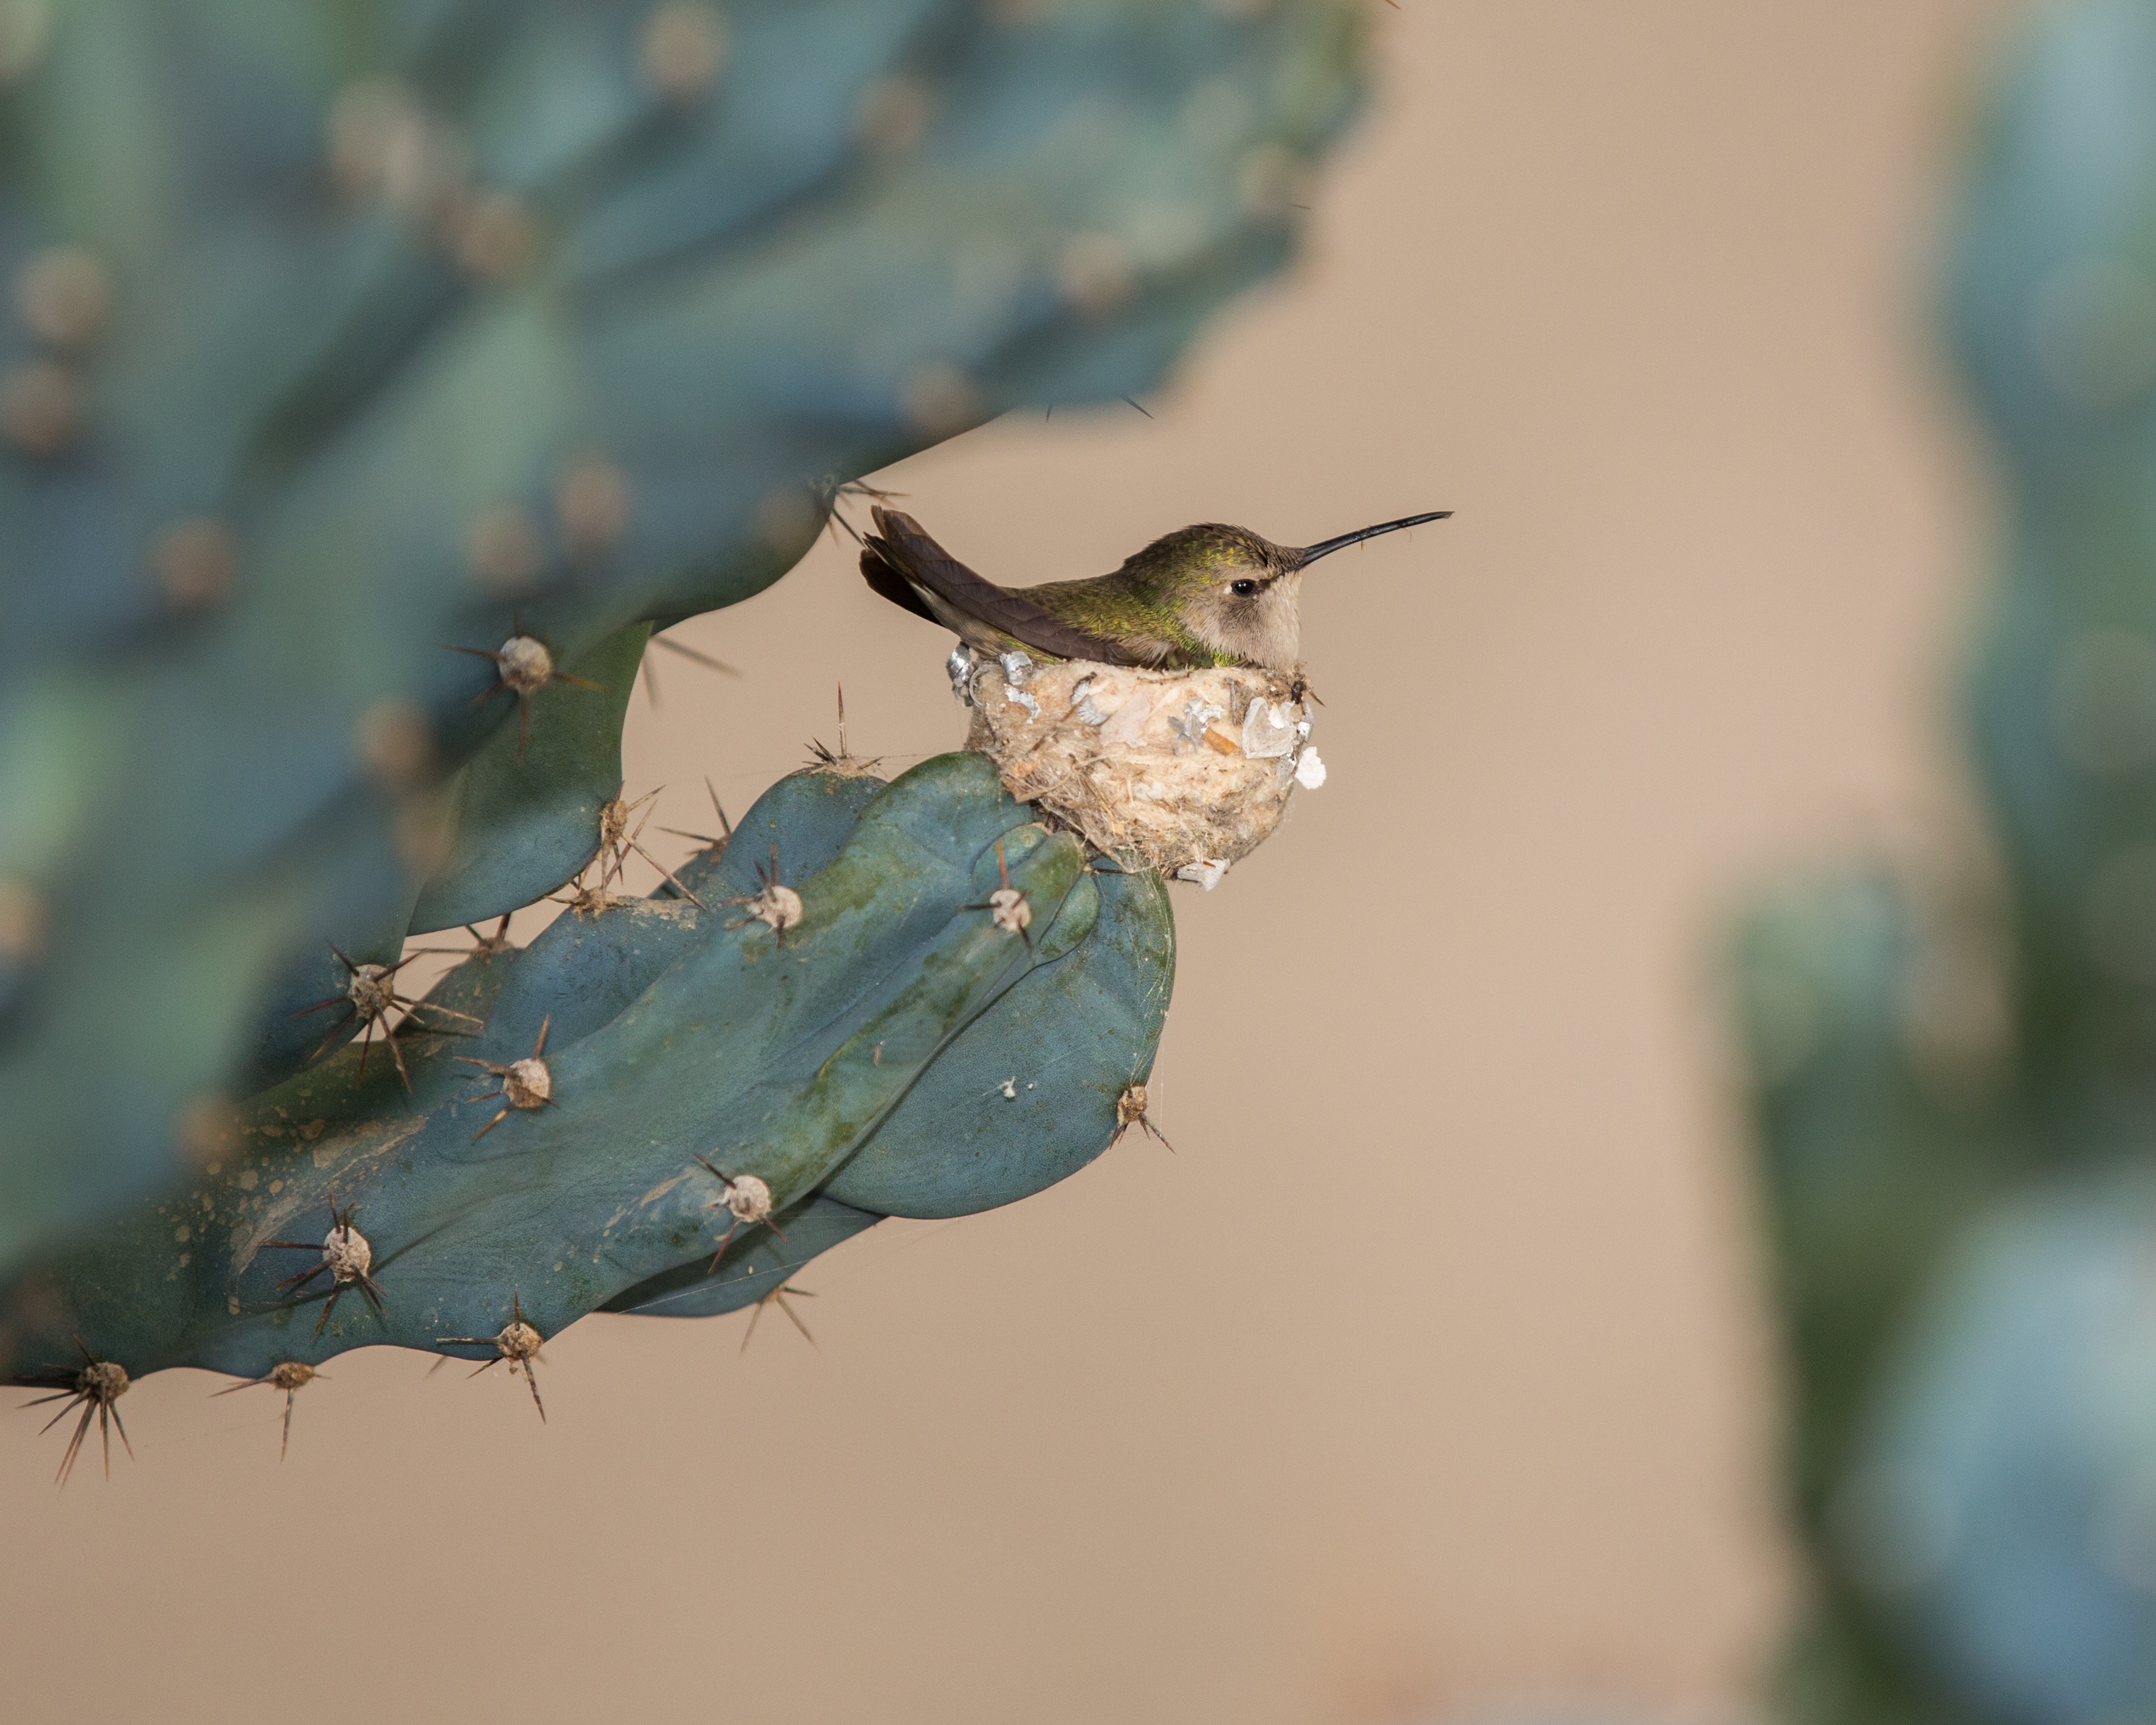
nature, branch, cactus, bird, wing, plant, photography, leaf, animal, wildlife, green, insect, hummingbird, blue, fauna, invertebrate, close up, macro photography, pollinator